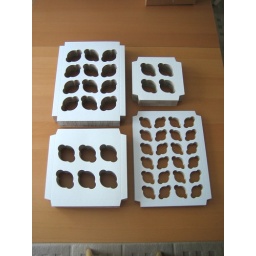
12x fits in the 14x10x4 cake box. 6x fits in the 10x10x4 cake box. 4x fits in the 7x7x4 cake box. 24x fist in the 14x10x4 cake box